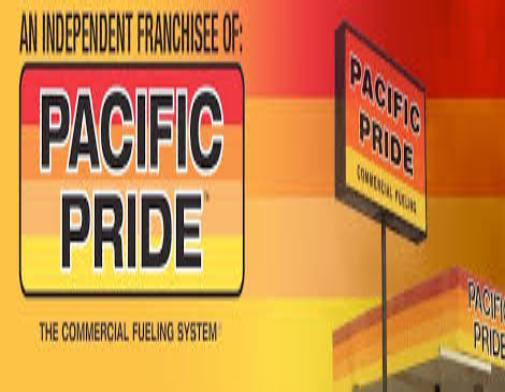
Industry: Transportation